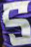
Number: 5